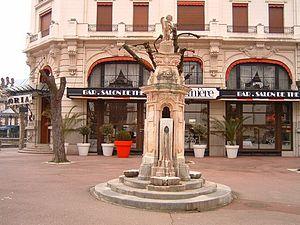
Fontaine publique dans la ville d'Aix-les-Bains en France dans le département de la Savoie près de l'hôtel palace l'Astoria.
Cette page contient les pages d'homonymie de Fontaine, La Fontaine et de La Fontaine.